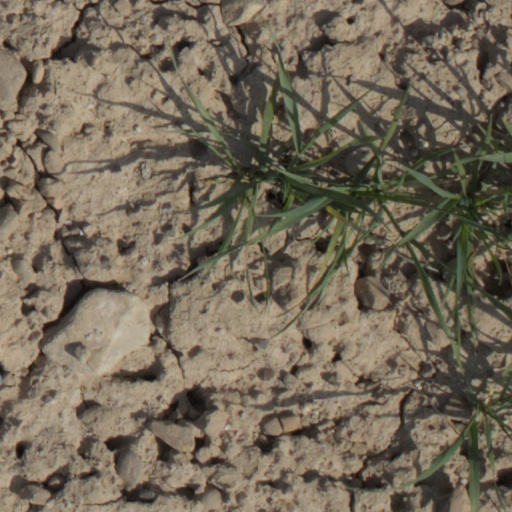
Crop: wheat